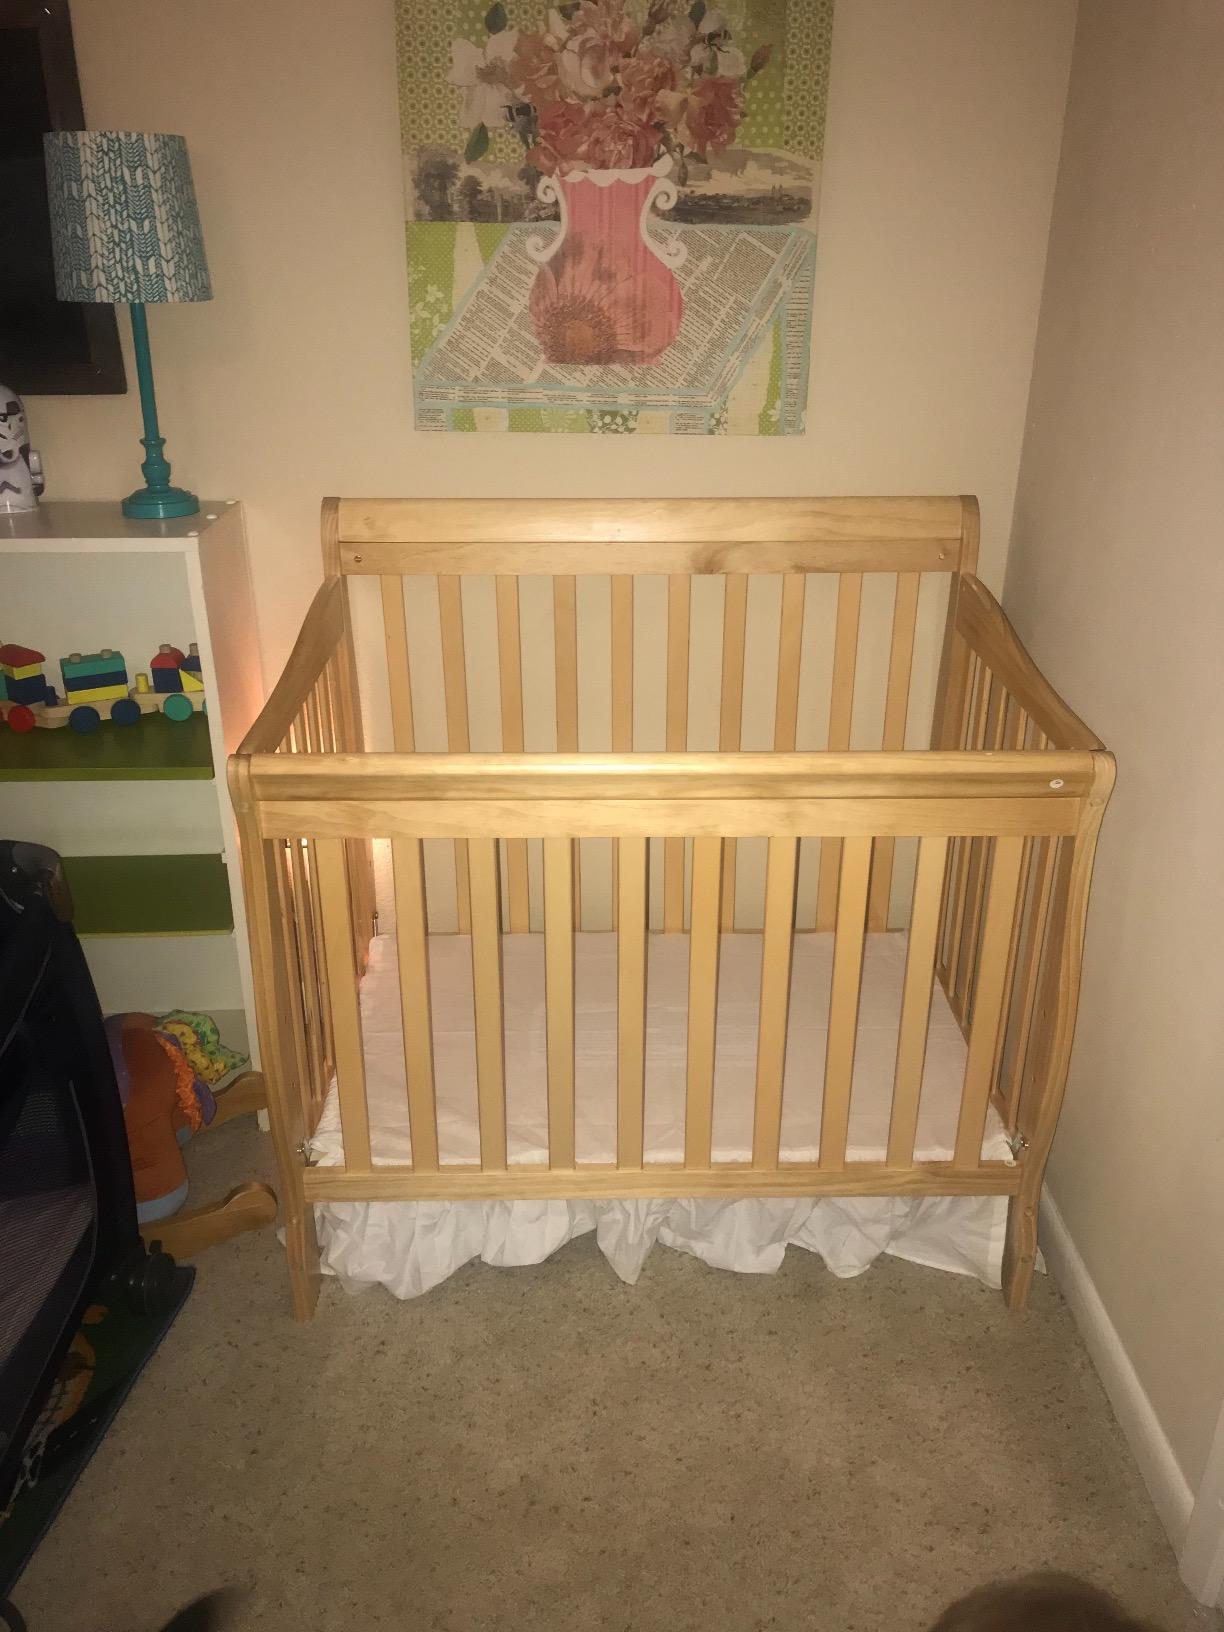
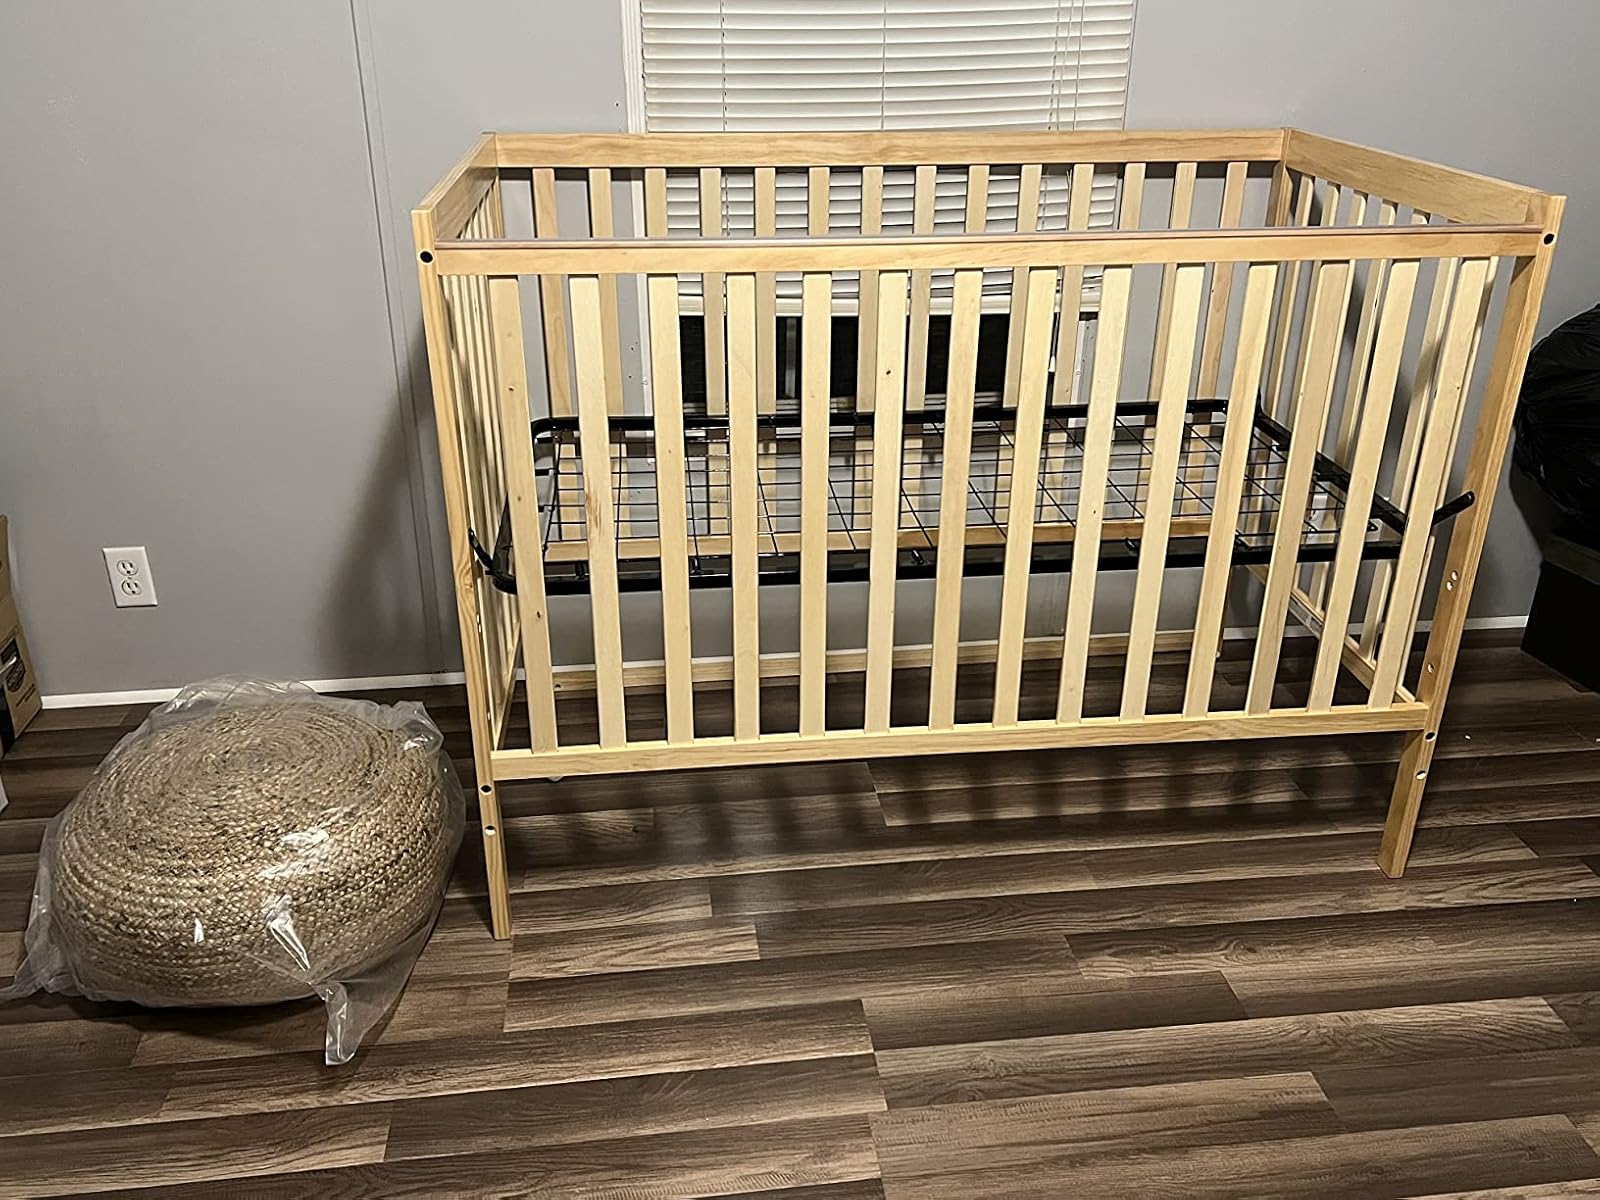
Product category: products_crib
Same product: no